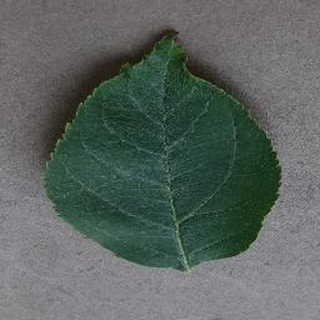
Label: healthy_apple